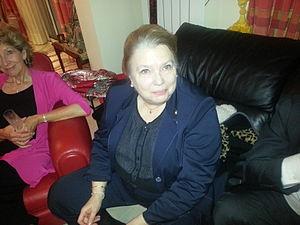
Sylvie Oussenko
Sylvie Oussenko est une cantatrice et écrivaine française née le 5 juin 1945 à Saint-Leu-la-Forêt.